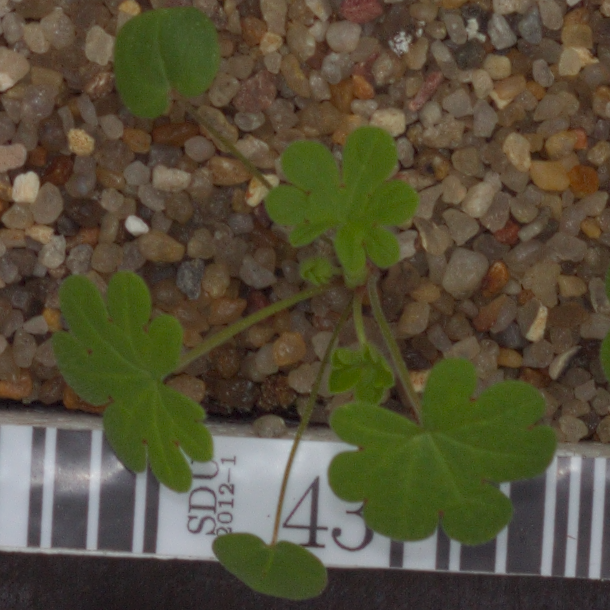
Label: smallflowered_cranesbill